Guðbjörg Sverrisdóttir

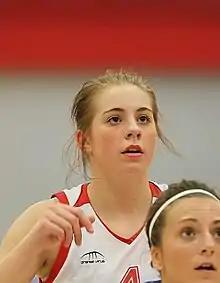
Guðbjörg við Haukar in 2009

Guðbjörg Sverrisdóttir (born 10 October 1992) is an Icelandic basketball player for Valur of the Úrvalsdeild kvenna. A five-time national champion, she is the Úrvalsdeild all-time leader in games played.